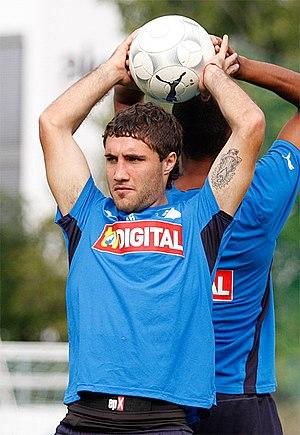
Franco Zuculini est un footballeur international argentin. Il joue actuellement au Hellas Vérone FC.